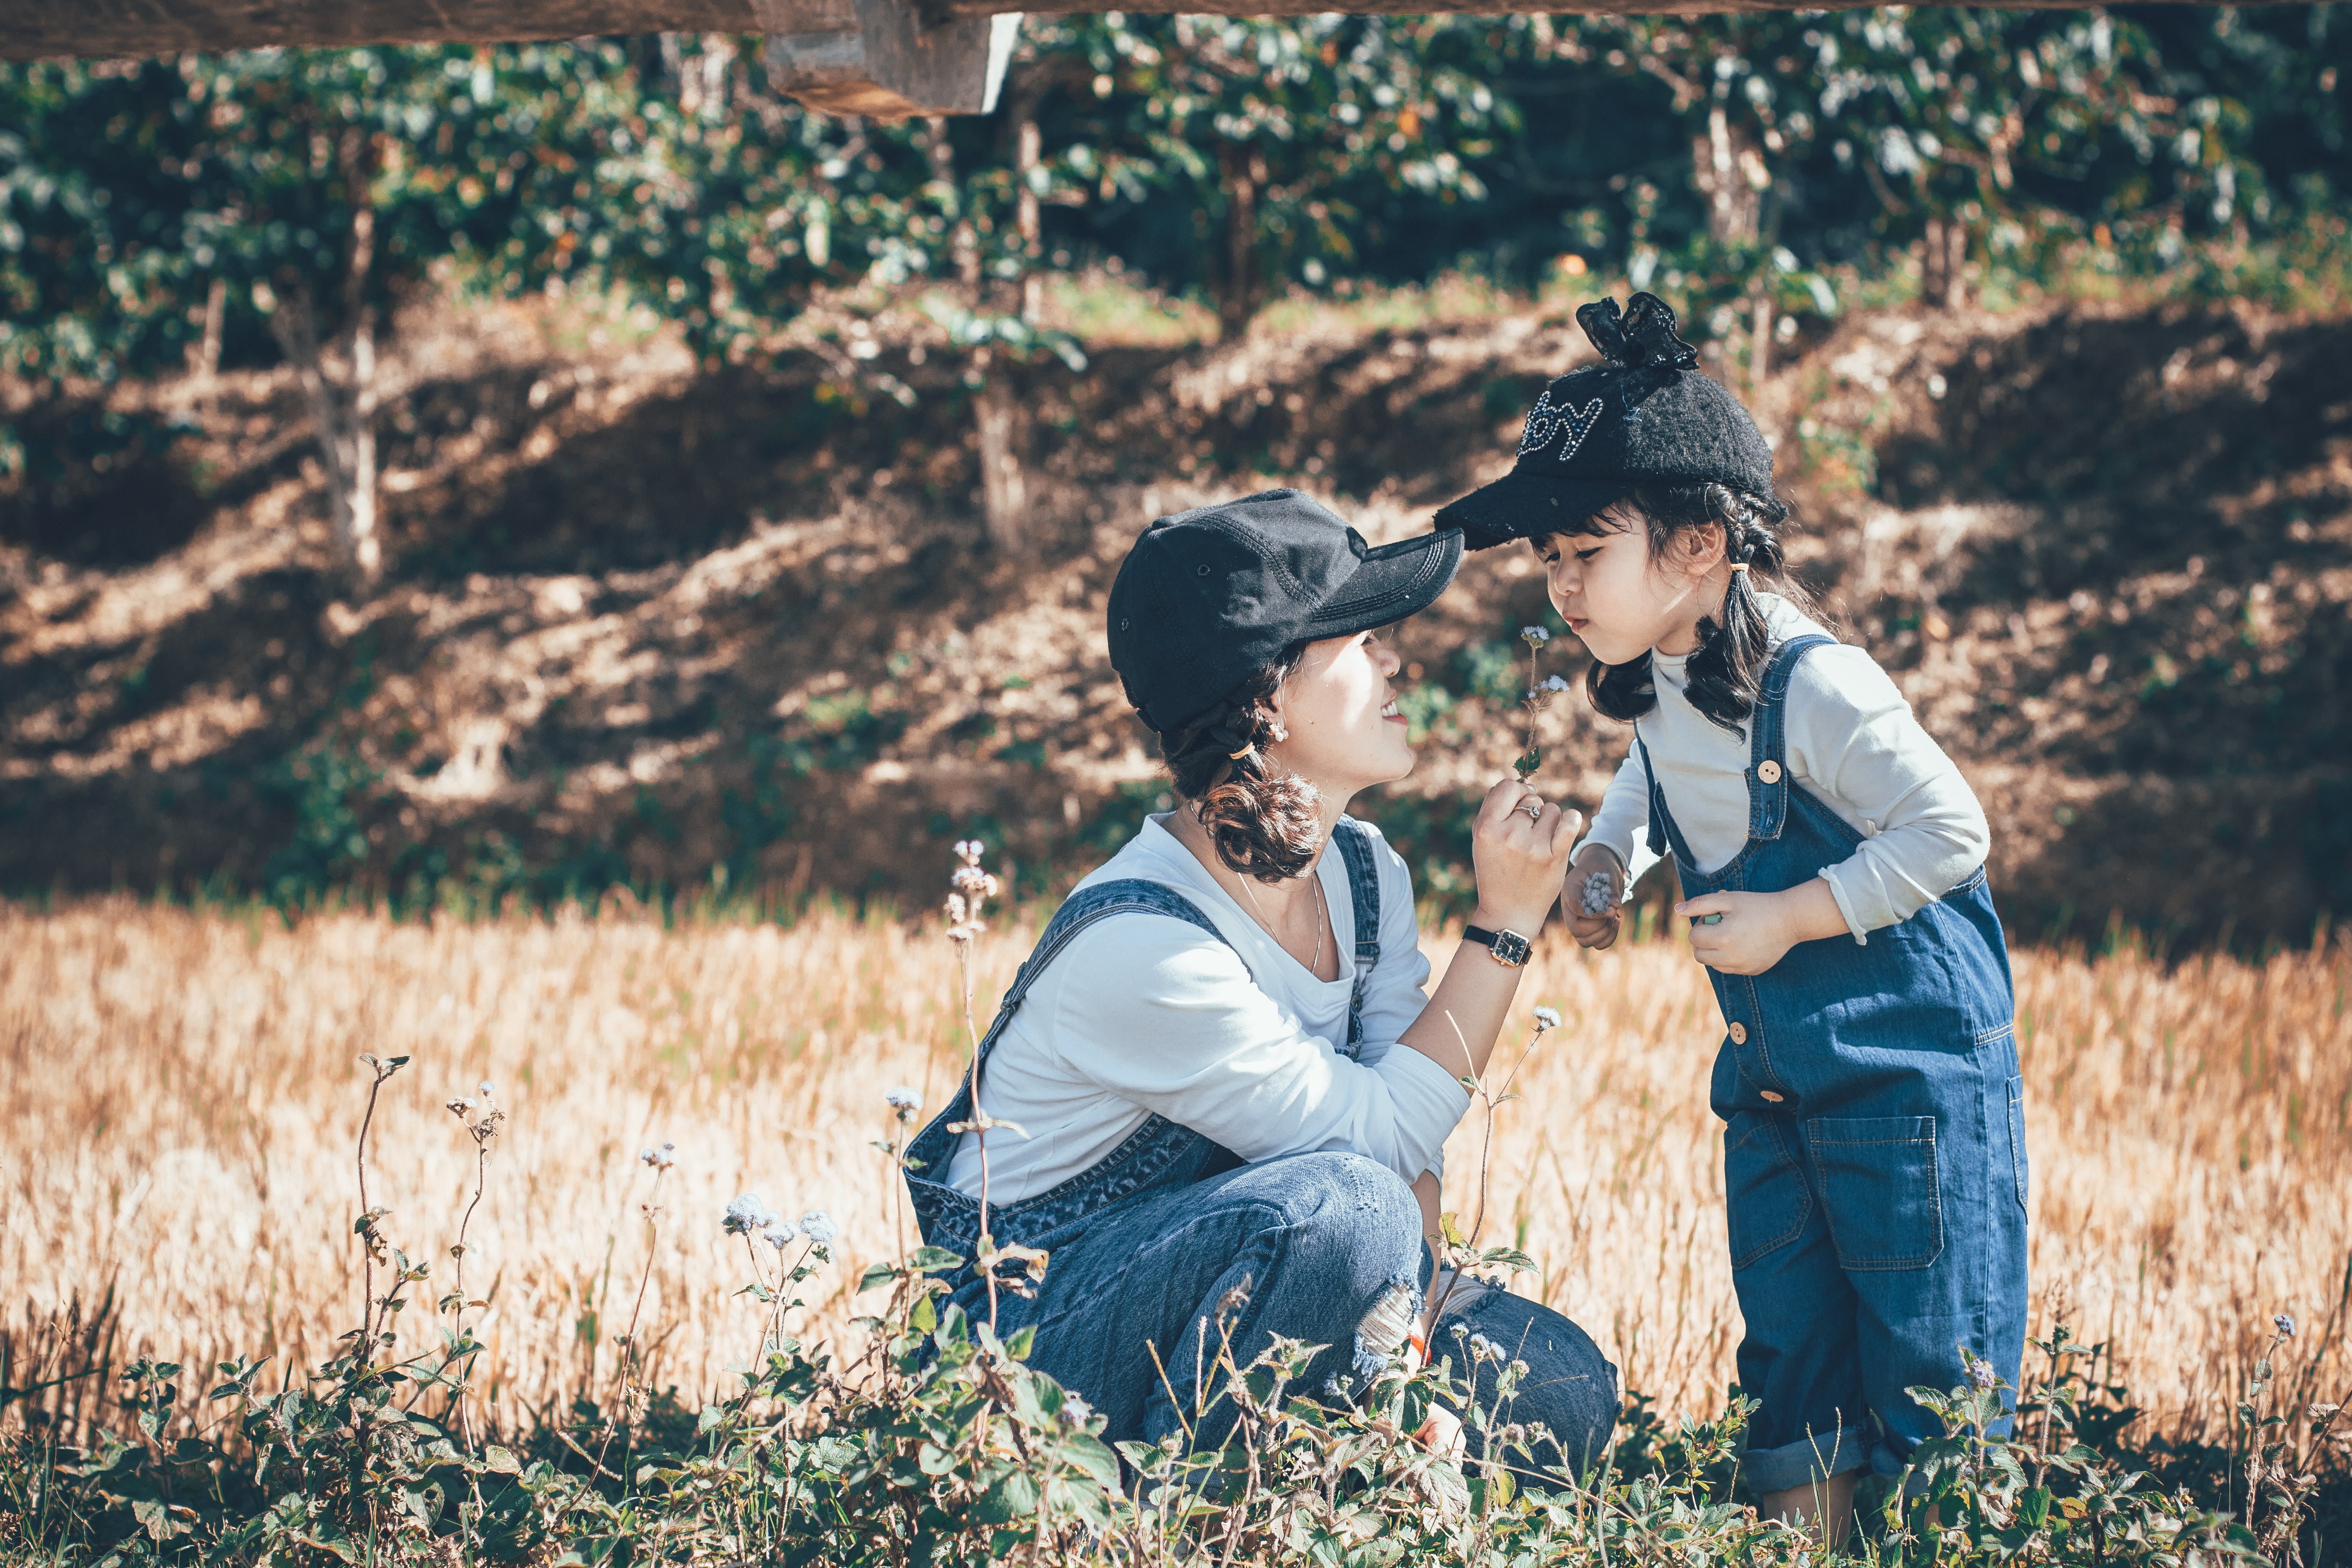
People in nature, photograph, people, grass, photography, grass family, interaction, love, adaptation, grassland, happy, landscape, smile, family, sitting, wildflower, gesture